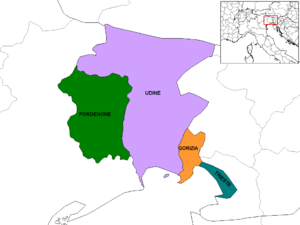
Le séisme de 1976 au Frioul s'est produit le 6 mai 1976 à 21 heures 00. L'épicentre se situait à Gemona del Friuli dans la province d'Udine, en Italie du nord-est.
Le Friuli Latisana est un vignoble italien de la région Frioul-Vénétie Julienne doté d'une appellation DOC depuis le 19 mai 1975. Seuls ont droit à la DOC les vins récoltés à l'intérieur de l'aire de production définie par le décret.
Le Colli Orientali del Friuli est un vignoble italien de la région Frioul-Vénétie Julienne doté d'une appellation DOC depuis le 20 juillet 1970.
Le Friuli Aquileia est un vignoble italien de la région Frioul-Vénétie Julienne doté d'une appellation DOC depuis le 6 août 1988. Seuls ont droit à la DOC les vins récoltés à l'intérieur de l'aire de production définie par le décret.